Memoirs of a Sinner

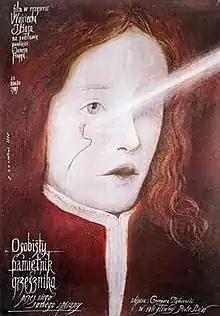

Memoirs of a Sinner is a 1986 Polish film directed by Wojciech Has, starring Piotr Bajor. The film is an adaptation of James Hogg's "The Private Memoirs and Confessions of a Justified Sinner" (1824) and tells the tale of the protagonist Robert and his doppelganger.